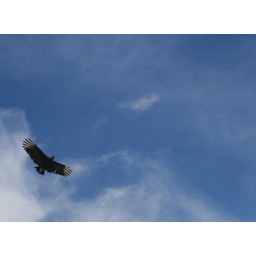
turkey vulture against blue sky